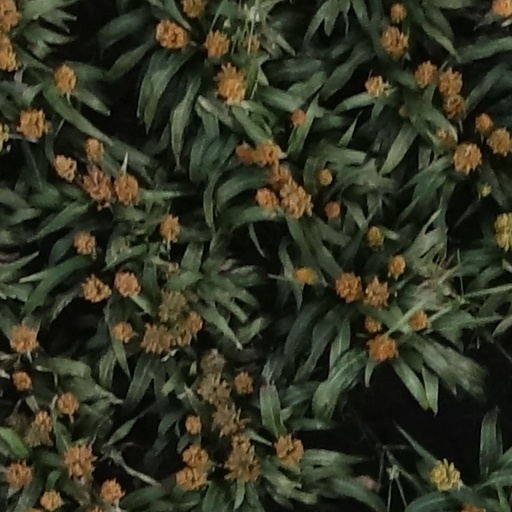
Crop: sorghum